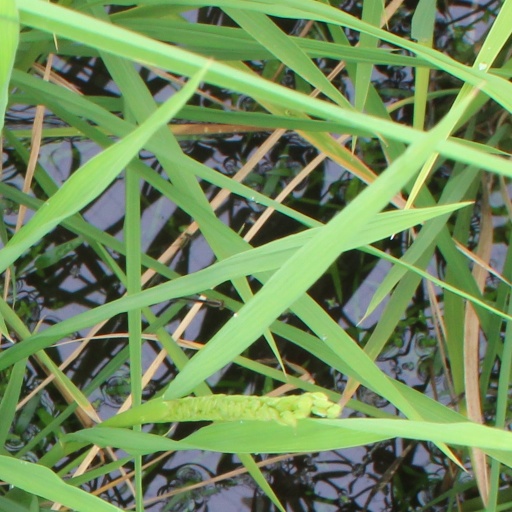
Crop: rice